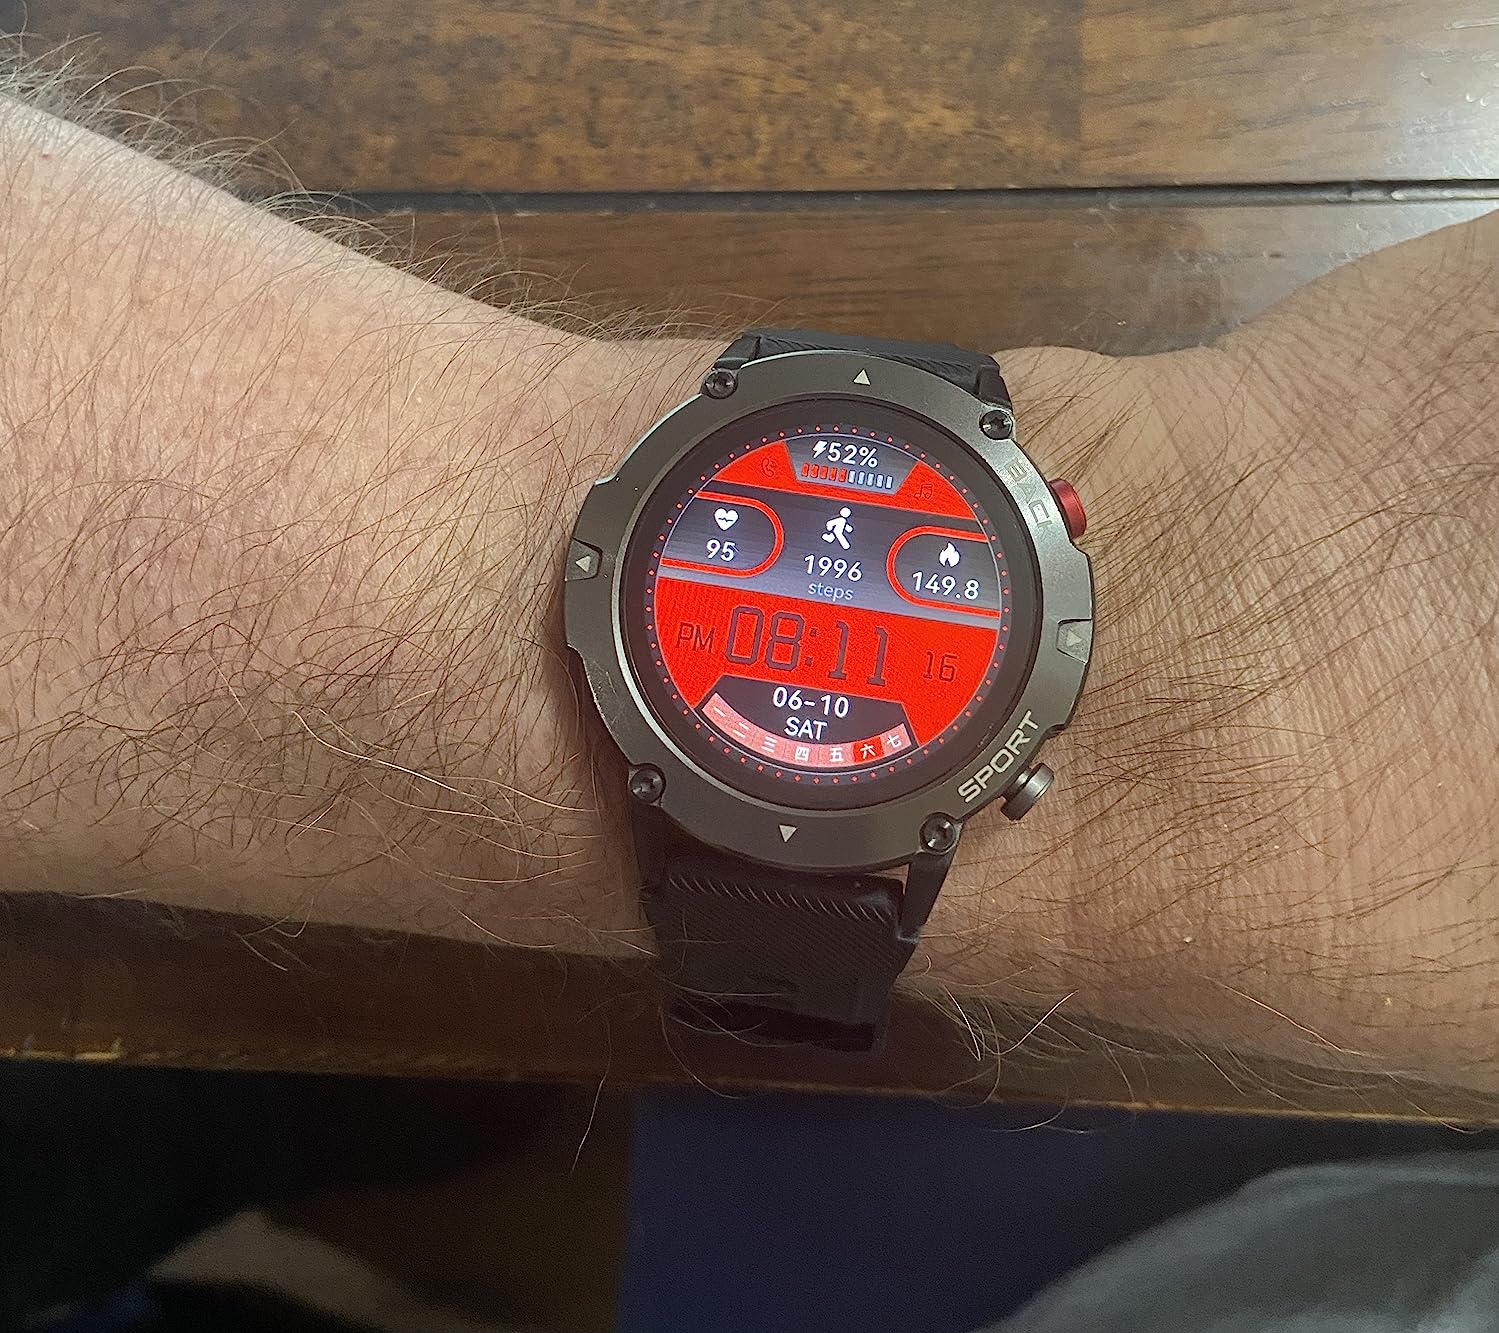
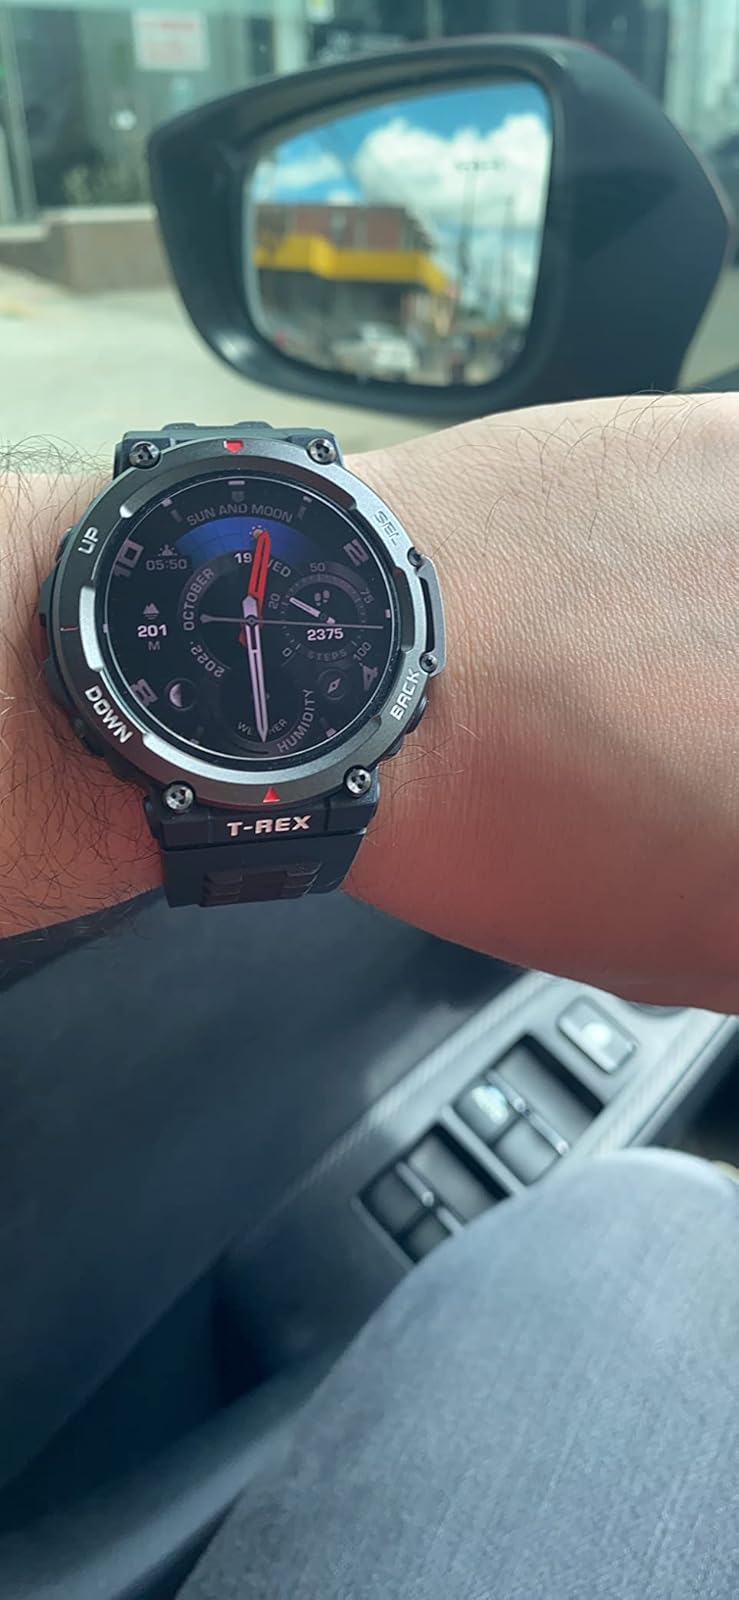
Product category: smartwatch
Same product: no